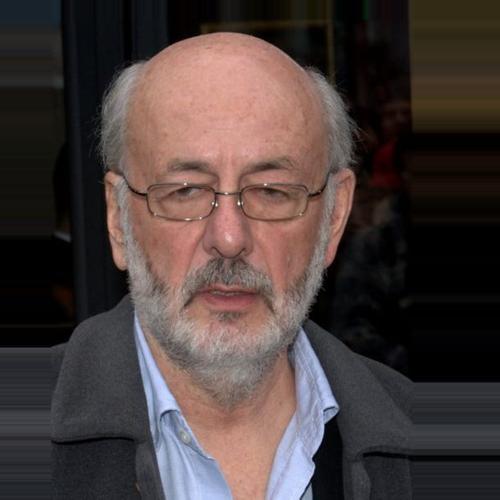
Age: 71